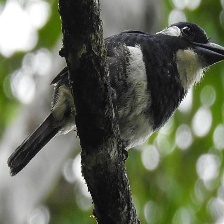
Species: BLACK BREASTED PUFFBIRD
Scientific name: NOTHARCHUS PECTORALIS